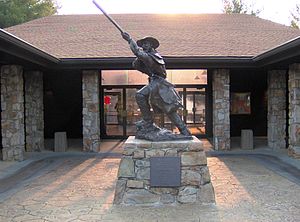
Sycamore Shoals / Historie / Overmoutain men
Statue af en Overmountain Man af Jon-Mark Estep uden ved ingangen til Sycamore Shoals State Historic Park in Elizabethton. Foto: Brian Stansberry.
Sycamore Shoals eller mere korrekt Sycamore Shoals of the Watauga River er nogle strømfald på Watauga River i den nuværende by Elizabethton i Carter County i Tennessee, USA. Arkæologiske udgravninger i området har vist, at oprindelige amerikanere har boet nær strømfaldene siden forhistorisk tid. Stedet blev et samlingspunkt for cherokeserne, især den del af stammen, der kaldtes overhill-cherokees. Da europæerne kom til området, viste det sig, at Sycamore Shoals skulle blive et strategisk vigtigt sted under både den amerikanske uafhængighedskrig og under kampe mod indianere. I dag er området beskyttet som et National Historic Landmark og ligger inden for rammerne af Sycamore Shoals State Historic Park.